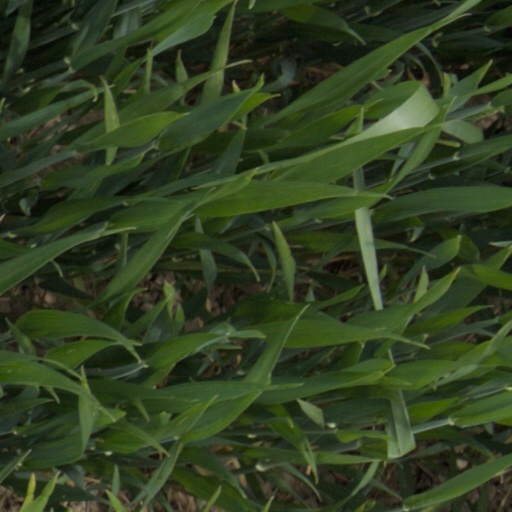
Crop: wheat